Walnut Valley Festival

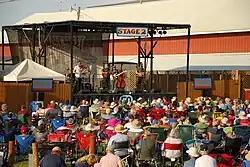
Stage II at 50th Walnut Valley Festival (2023)

The Walnut Valley Festival is an acoustic music festival held annually in the small city of Winfield, Kansas, United States. The main genre of music is bluegrass, but a wide variety of other acoustic styles are represented. The festival is held on the Wednesday through Sunday that includes the third Saturday of September.